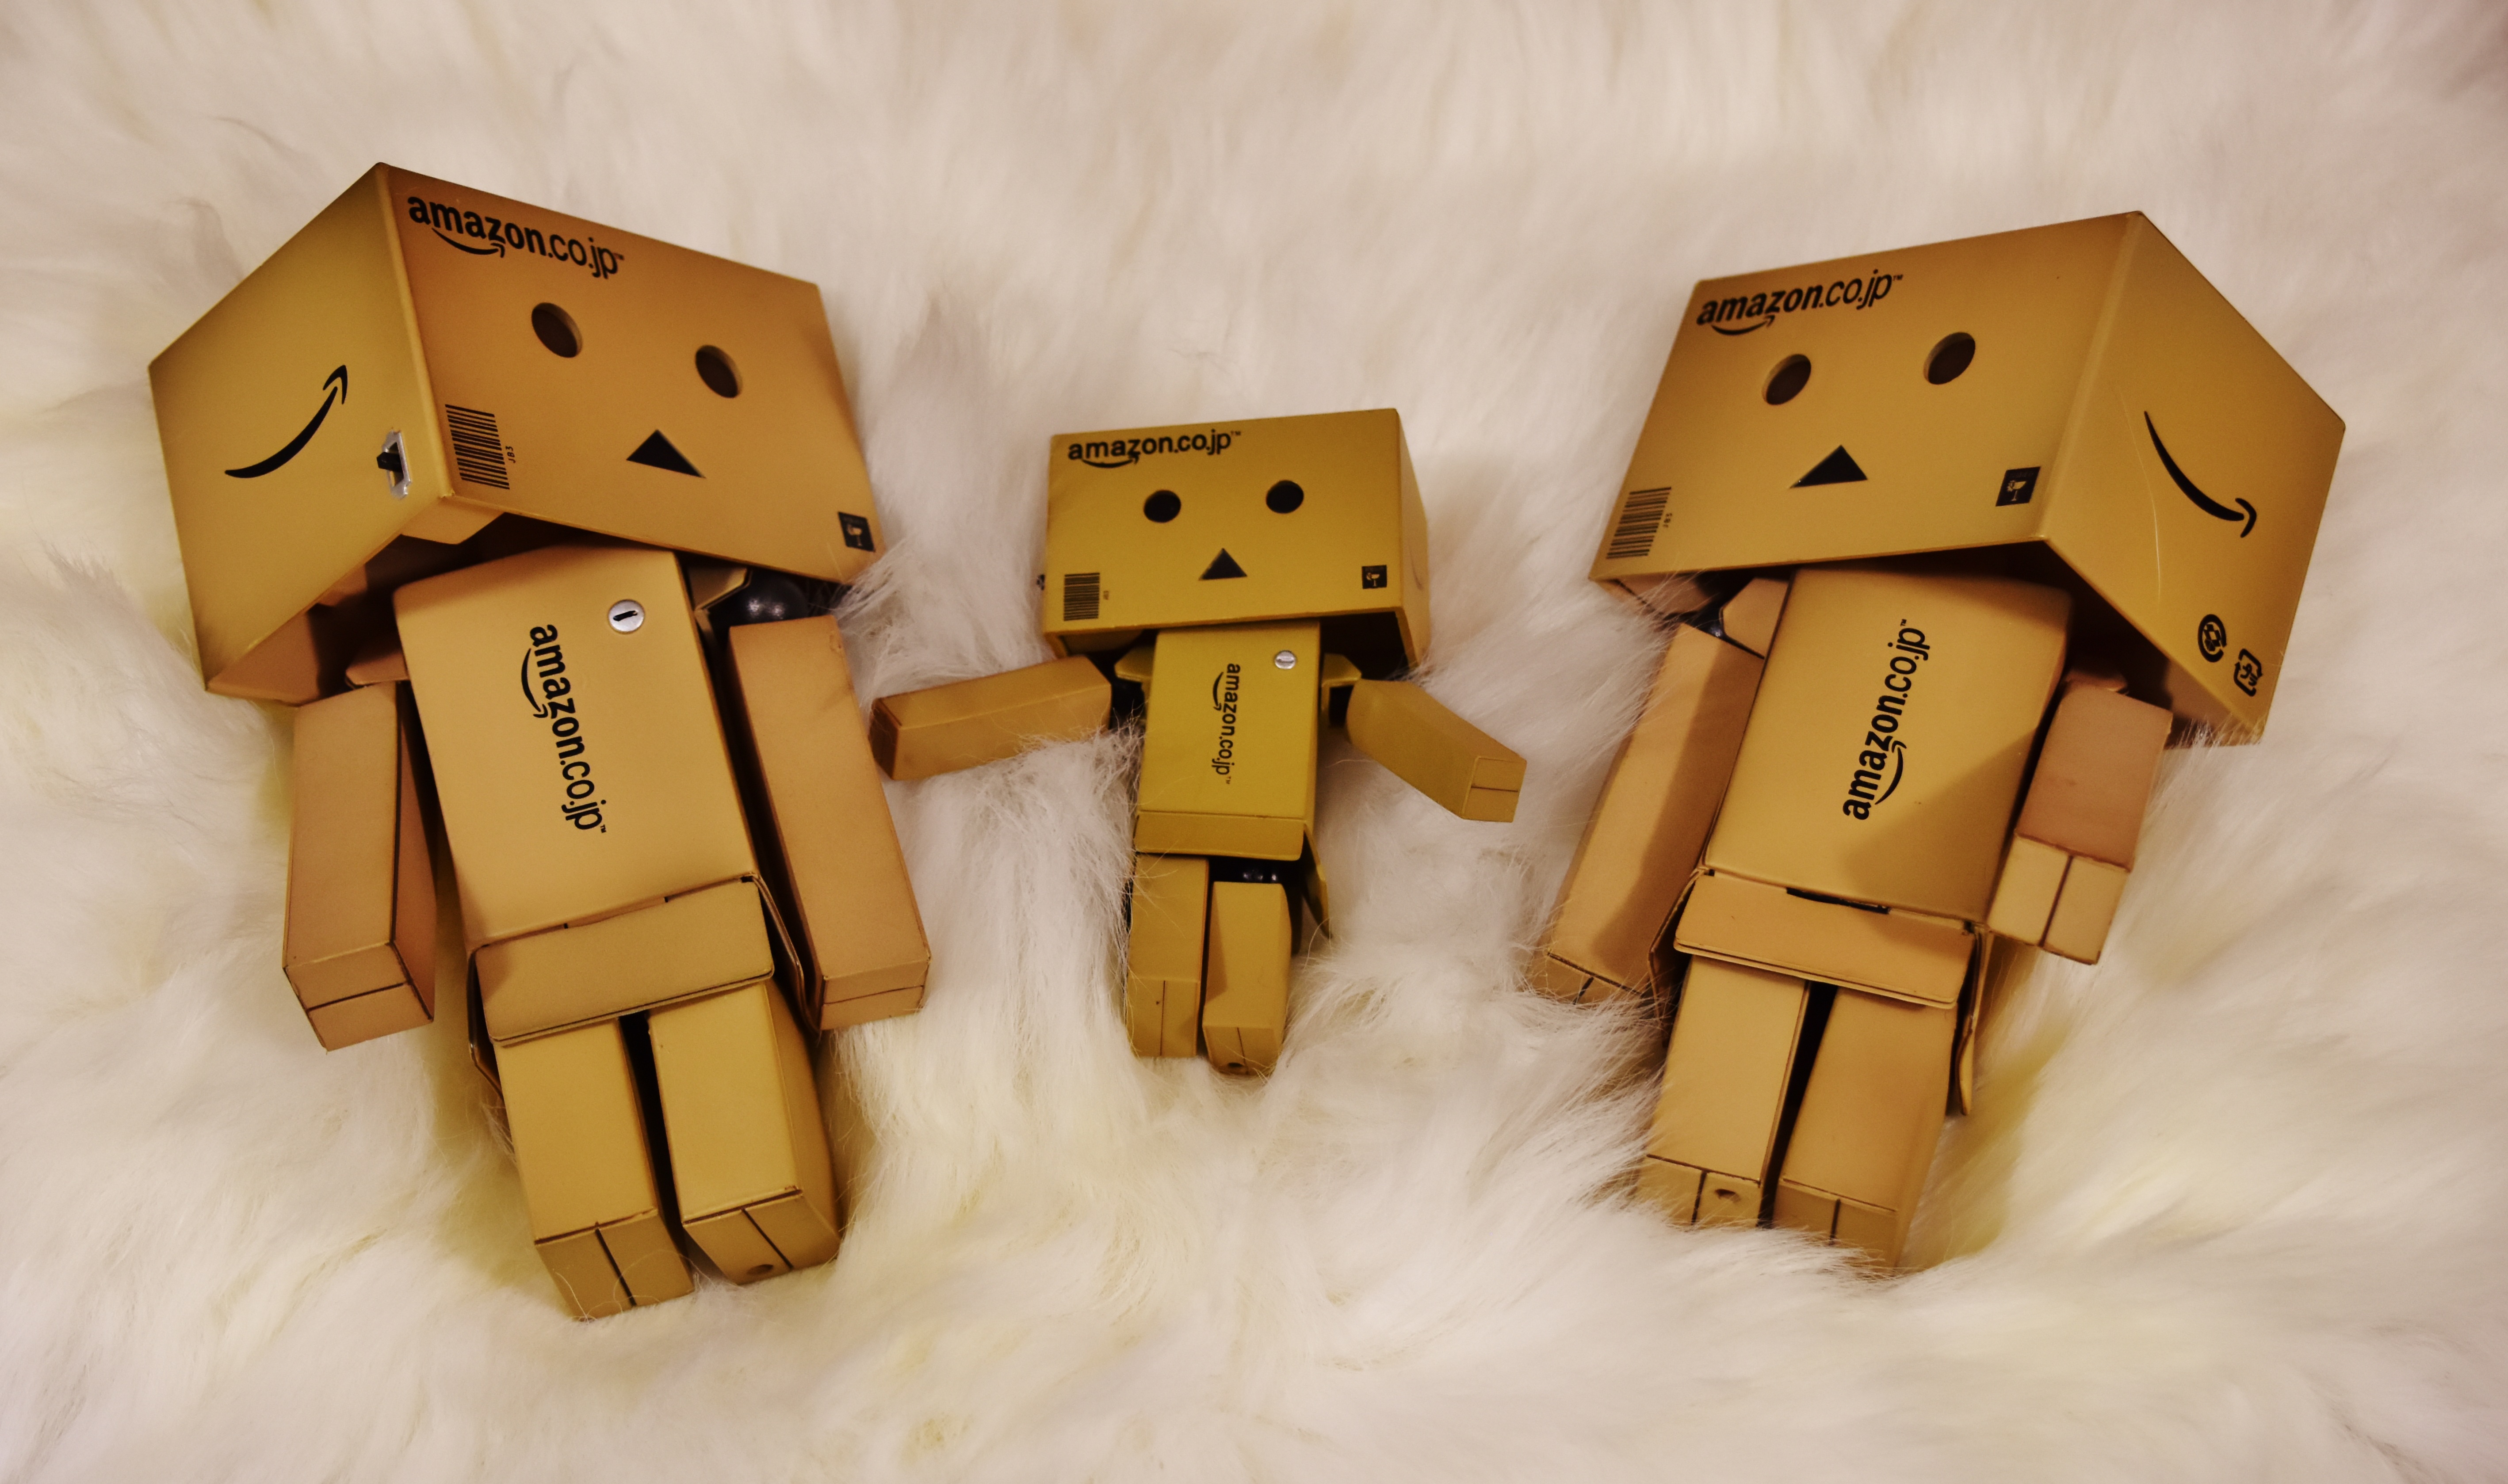
wood, number, father, child, yellow, toy, danboard, family, affection, mother, design, danbo, snuggle, concerns